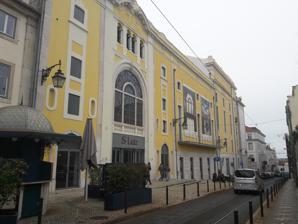
Building: Teatro São Luiz
Country: Portugal
Year built: 1894
Theatre in Lisbon, Portugal Teatro São Luiz Address Rua António Maria Cardoso Lisbon Portugal Coordinates 38°42′33″N 09°08′32″W / 38.70917°N 9.14222°W / 38.70917; -9.14222 Owner Lisbon City Council Construction Opened 22 May 1894; reopened November 2002 Architect Louis Reynaud The Teatro São Luiz is a theatre located in the Chiado district of the Portuguese capital of Lisbon . It opened on 22 May 1894. Early history Luís de Braga Júnior, Viscount of São Luiz de Braga Teatro Municipal de São Luiz was the idea of the Portuguese actor, Guilherme da Silveira, who became its first technical director. He persuaded several investors to fund the new theatre, led by Luís de Braga Júnior, the Viscount of São Luiz de Braga. The French architect Louis Reynaud was contracted to design the theatre, giving it a "Parisian" style. Interior decorations included a fresco by the Italian set designer, Luigi Manini . The theatre was originally named the Teatro Dona Amélia , after the then Queen of Portugal and the Queen and King Carlos attended the official opening on 22 May 1894, their eighth wedding anniversary. The first performance was Offenbach’s comic operetta, The Drum Major’s Daughter . The theatre quickly became an important cultural and artistic centre of the elite of Lisbon. It attracted many famous European actors including Sarah Bernhardt (1899), Eleonora Duse (1898), Coquelin Cadet , Gabrielle Réjane , and Jeanne Julia Bartet (1902), as well as the actor and director André Antoine , creator of Théâtre Libre . The Teatro Dona Amélia also housed a cinematograph, installed in 1896, that showed short films, among them the earliest films shot in Portugal , during the intervals and at the end of plays. It also hosted carnival balls, choral music, and many lunches. In 1898, the theatre group of Augusto Rosa and Eduardo Brazão took up residence and attracted many of the most famous Portuguese actors to the theatre, including Adelina Abranches , Palmira Bastos , António Pinheiro, Chaby Pinheiro, Emília Cândida , and Actor Taborda . Bastos would give her final performance at the São Luiz , at the age of 91. In 1910, following the overthrow of the monarchy , the Viscount renamed it Teatro da República . In September 1914 a fire completely destroyed the theatre, a fate that befell several theatres in Lisbon. It was speedily rebuilt to the original design, and was reopened on 16 January 1916 with a performance of Os Posticos by Eduardo Schwalbach Lucci, with President Machado in attendance. The same year witnessed the debut in the theatre of the popular Portuguese actor, Amélia Rey Colaço . In the following year Almada Negreiros read his “ Futurist Ultimatum” to a scandalized audience that included the famous Portuguese poet, Fernando Pessoa . Conversion to cinema The Viscount of São Luiz de Braga died in 1918 and in his honour the theatre was then renamed as the Teatro São Luiz . In 1928 it was remodelled to enable film projection, with the first film to be shown being Metropolis , directed by Fritz Lang and accompanied by a 15-piece band. Further changes were made in 1930, and it became the first sound film cinema in Portugal, with the first film to be shown being Prix de Beauté . The first Portuguese sound film, A Severa , by José Leitão de Barros , was screened on 18 June 1931. From 1960 the São Luiz started to lose popularity as a cinema, leading to an unsuccessful attempt to return it to live theatre. Purchase by Lisbon Council In 1971, the theatre was bought by Lisbon City Council, and its name was changed to Teatro Municipal de São Luiz . The new resident company had Luiz Francisco Rebello as Director, and included Eunice Muñoz among the actors. In 1990 the Council contracted with the Companhia Teatral do Chiado (Theatre Company of Chiado) and Mário Viegas to operate the theatre. In 1998, major remodelling and expansion began. This involved the restoration of the main theatre, the remodelling of the stage and back-stage areas, and the creation of a studio room, a café-concert and a restaurant. Following completion of the work the theatre re-opened with the musical Amália , by Filipe La Féria . In July 2016, the main theatre was named after the Portuguese actor Luís Miguel Cintra . In January 2008, Teatro São Luiz premiered Evil Machines , a musical play written by the Monty Python team member Terry Jones . This was based on his book, with original music by Portuguese composer Luis Tinoco . See also List of theatres and auditoriums in Lisbon References